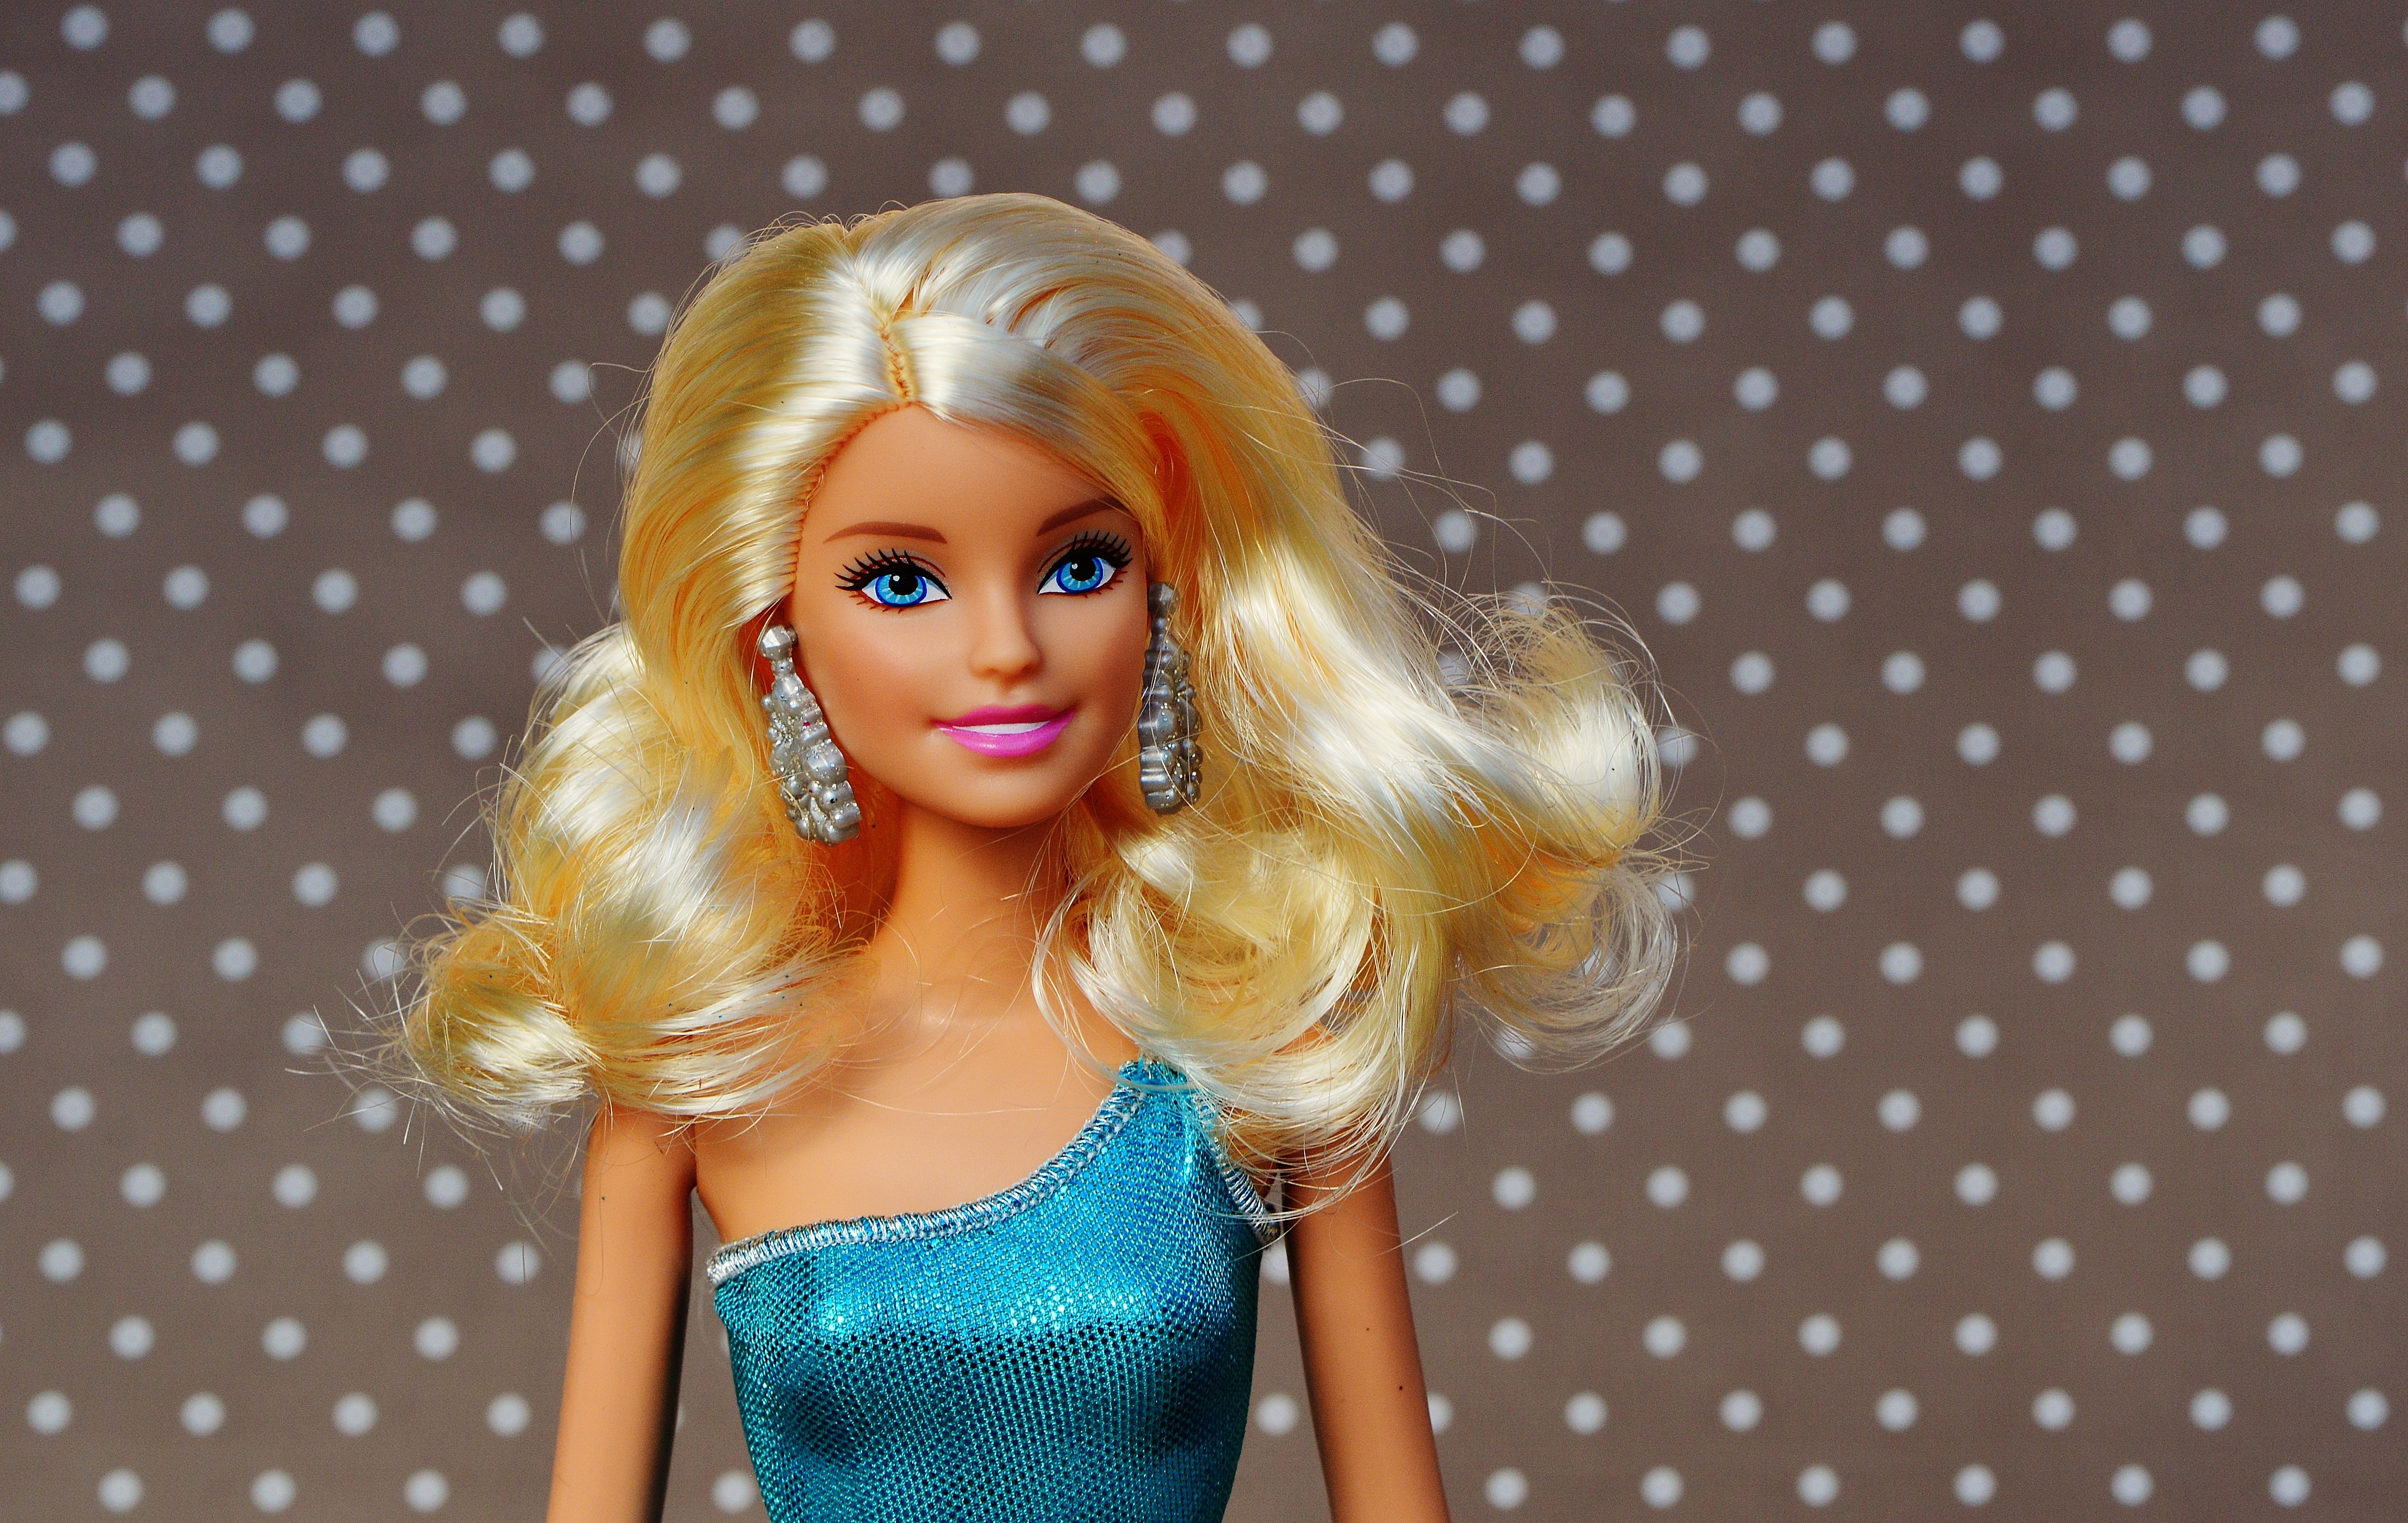
girl, play, blue, toy, hairstyle, playful, face, doll, children, dress, figure, head, toys, beauty, beautiful, blond, pretty, barbie, charming, children toys, girls toys, doll face, dolls picture